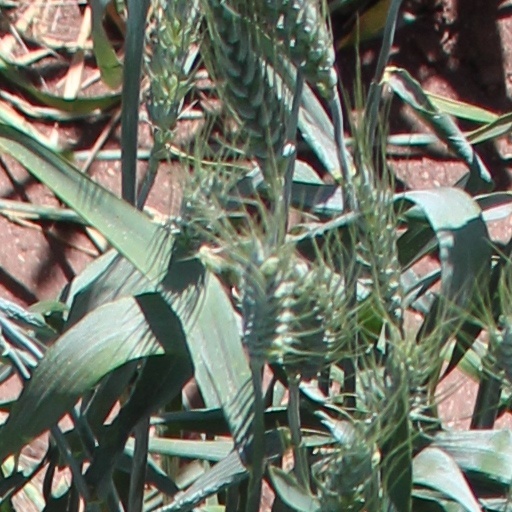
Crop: wheat